Twenty-five (card game)

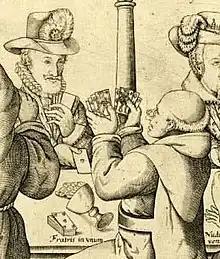
The game of Maw depicted in Thomas Cockson's 1609 engraving "The Revells of Christendome"

Twenty-five is descended from the old Scottish game of Maw, which dates to at least 1548 and is mentioned frequently up to about 1650. Maw was fashionable during the reign of James I and became the chief game of the English court. However, it died out during the time of the English Commonwealth (1649–1660) only to appear in Charles Cotton's "The Compleat Gamester" of 1674 as Five Cards, in which the trump 5, known as "five fingers" is the highest card, followed by the ace of hearts, trump ace and trump knave, an earlier order different from later members of the family.